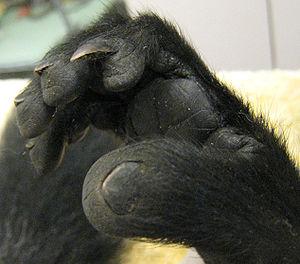
En ce qui concerne l'anatomie, un ongle est une partie dure et insensible du doigt ou de l'orteil d'un animal. C'est un phanère terminal kératinisé, homologue de la griffe ou du sabot. Le terme « ongle » désigne plus particulièrement la forme plate que l'on retrouve chez les Primates dont l'être humain.
Les lémuriens forment un infra-ordre de primates strepsirrhiniens endémiques de l'île de Madagascar. Leur nom dérive de celui des lémures en raison de leurs vocalisations rappelant les bruits attribués aux fantômes, de leurs grands yeux réfléchissant la lumière et des habitudes nocturnes de certaines espèces. Bien que les lémuriens soient souvent confondus avec les premiers primates, ils ne sont pas les ancêtres des primates anthropoïdes avec lesquels ils partagent des caractères morphologiques et comportementaux trouvés chez les primates primitifs.